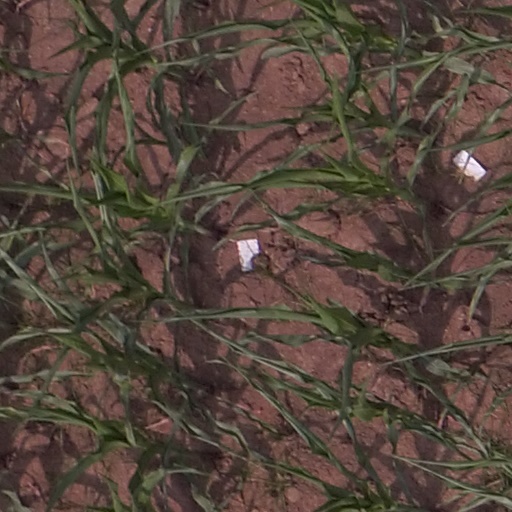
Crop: maize; corn